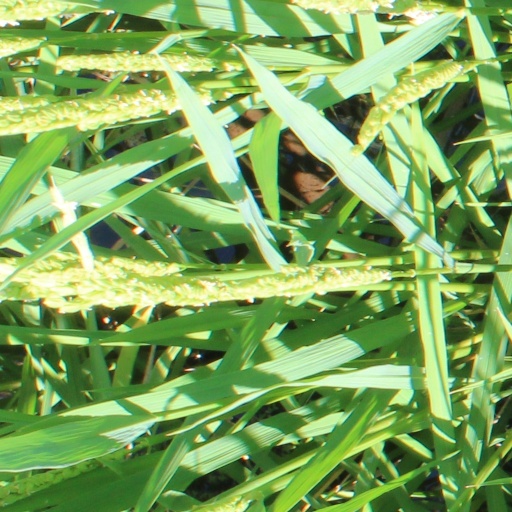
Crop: rice